International S series (bus chassis)

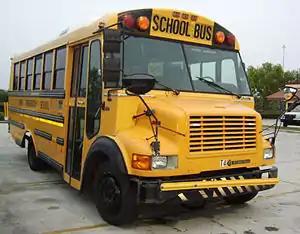
Thomas Vista, the bus body paired with the International 3600 chassis

Using the low-profile International 4700LP as a basis, the 3400 has been among the largest vehicles developed as cutaway cab chassis. While far larger than a van chassis, International marketed its design by allowing the higher GVWR and higher durability associated with a medium-duty chassis. All versions of the 3400 were powered by the 7.3L IDI and T444E V8 engines and used hydraulic brakes.